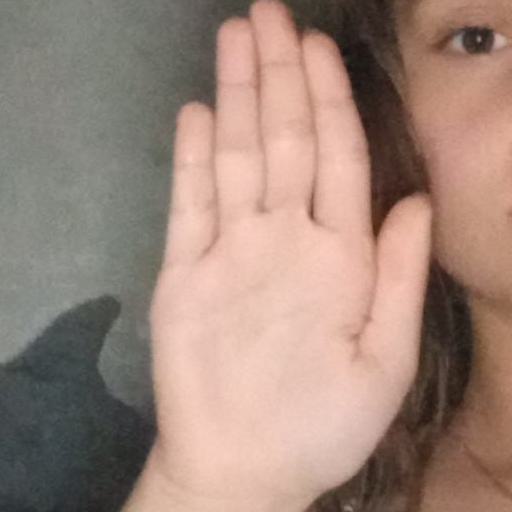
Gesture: stop